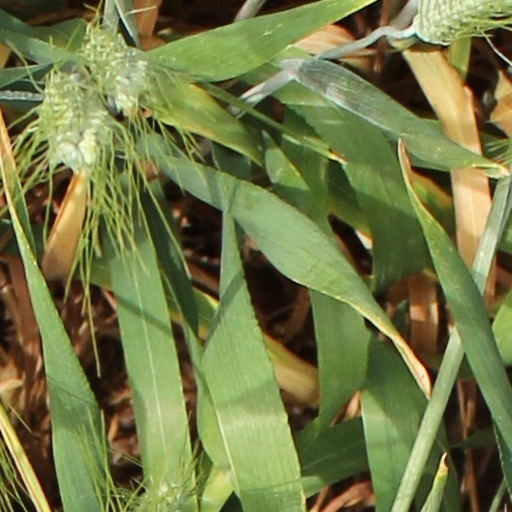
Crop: wheat